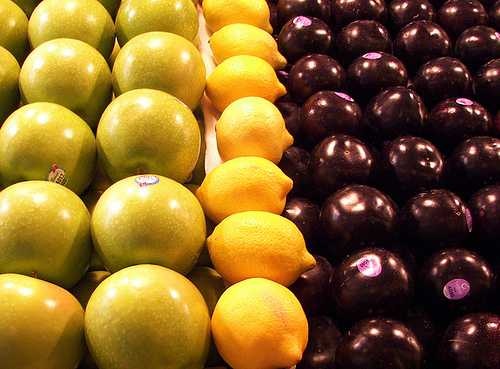
Label: Lemon